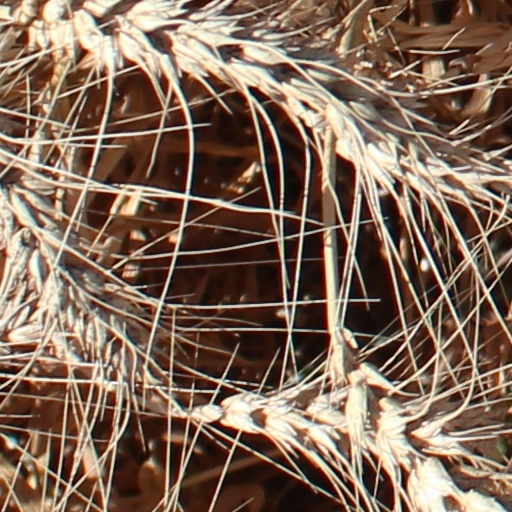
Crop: wheat